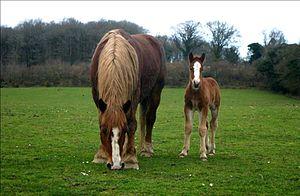
Unité de Plémet et sa pouliche Dream's St Fiacre appartenant à l'élevage de Kerloc à St Fiacre (22)
Le gène Flaxen est un gène de dilution qui décolore les crins de la robe du cheval alezan, donnant un phénotype nommé l’alezan crins lavés. Les crins du cheval, c'est-à-dire la crinière et la queue, ainsi que les fanons, sont alors dans les tons blonds, plus clairs que le fond de sa robe qui reste dans des tons fauves à roux. Encore non-identifié, le gène Flaxen est présumé récessif. Il n'agit que sur le pigment alezan en donnant des crins blonds, qu'il s'agisse d'un alezan classique ou d'un alezan brûlé. Il ne faut pas confondre le gène Flaxen avec le gène Silver, qui n'agit que sur le pigment noir, ni avec le palomino qui est dû au gène Crème.